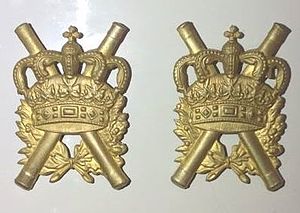
Otto K. Lind
Forsvarschef distinktionen brugt af Otto K. Lind
Forsvarschef distinktioner brugt af Otto K. Lind
Otto Katharus Lind var en dansk modstandsmand, general i hæren og forsvarschef.